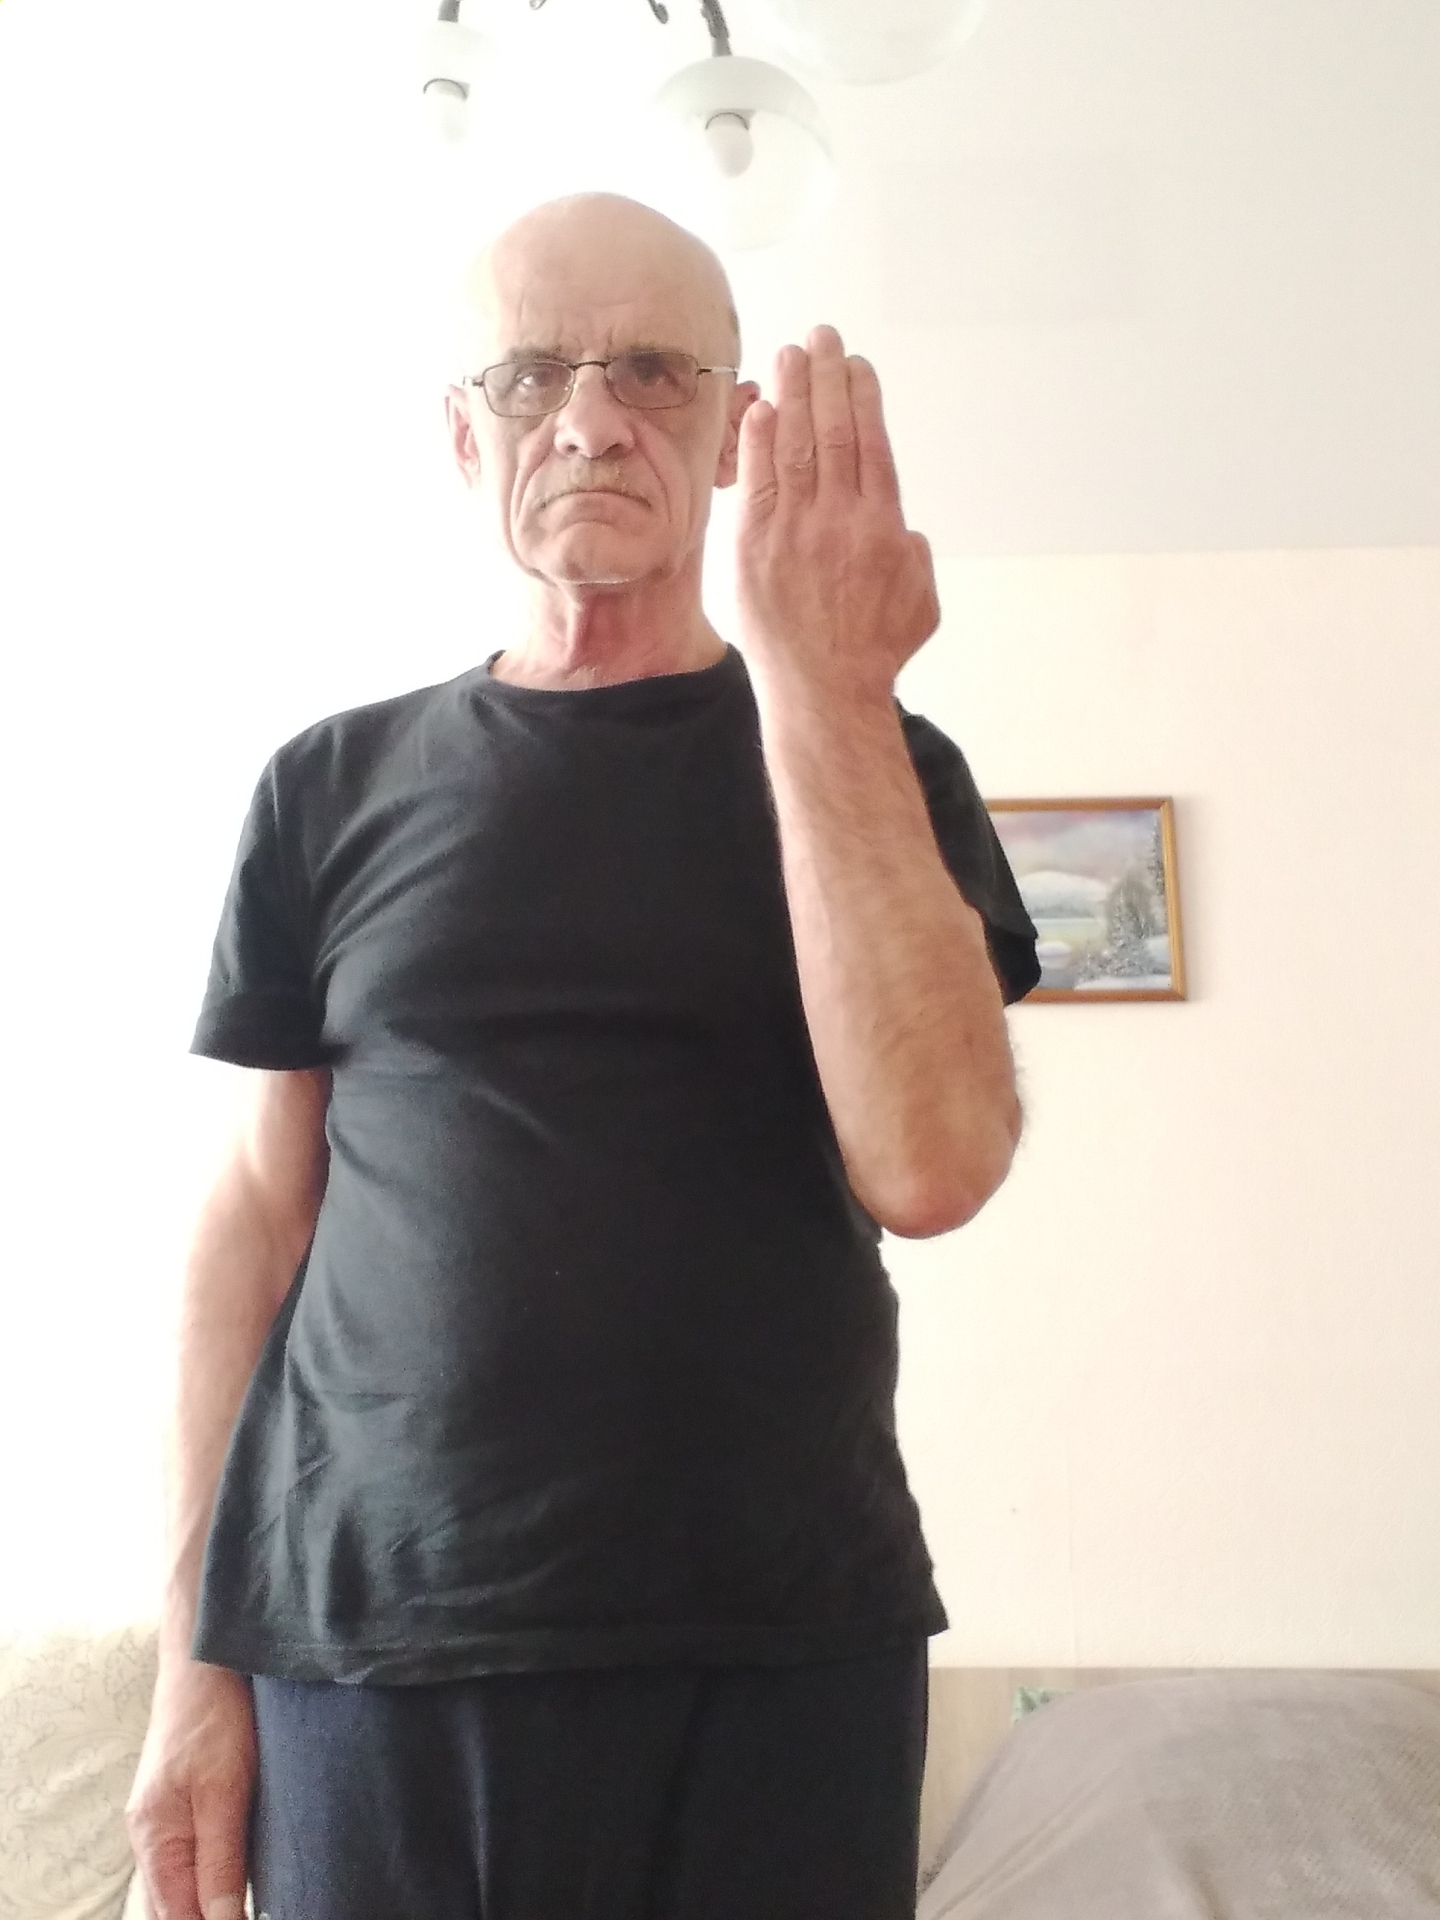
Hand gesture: stop_inverted